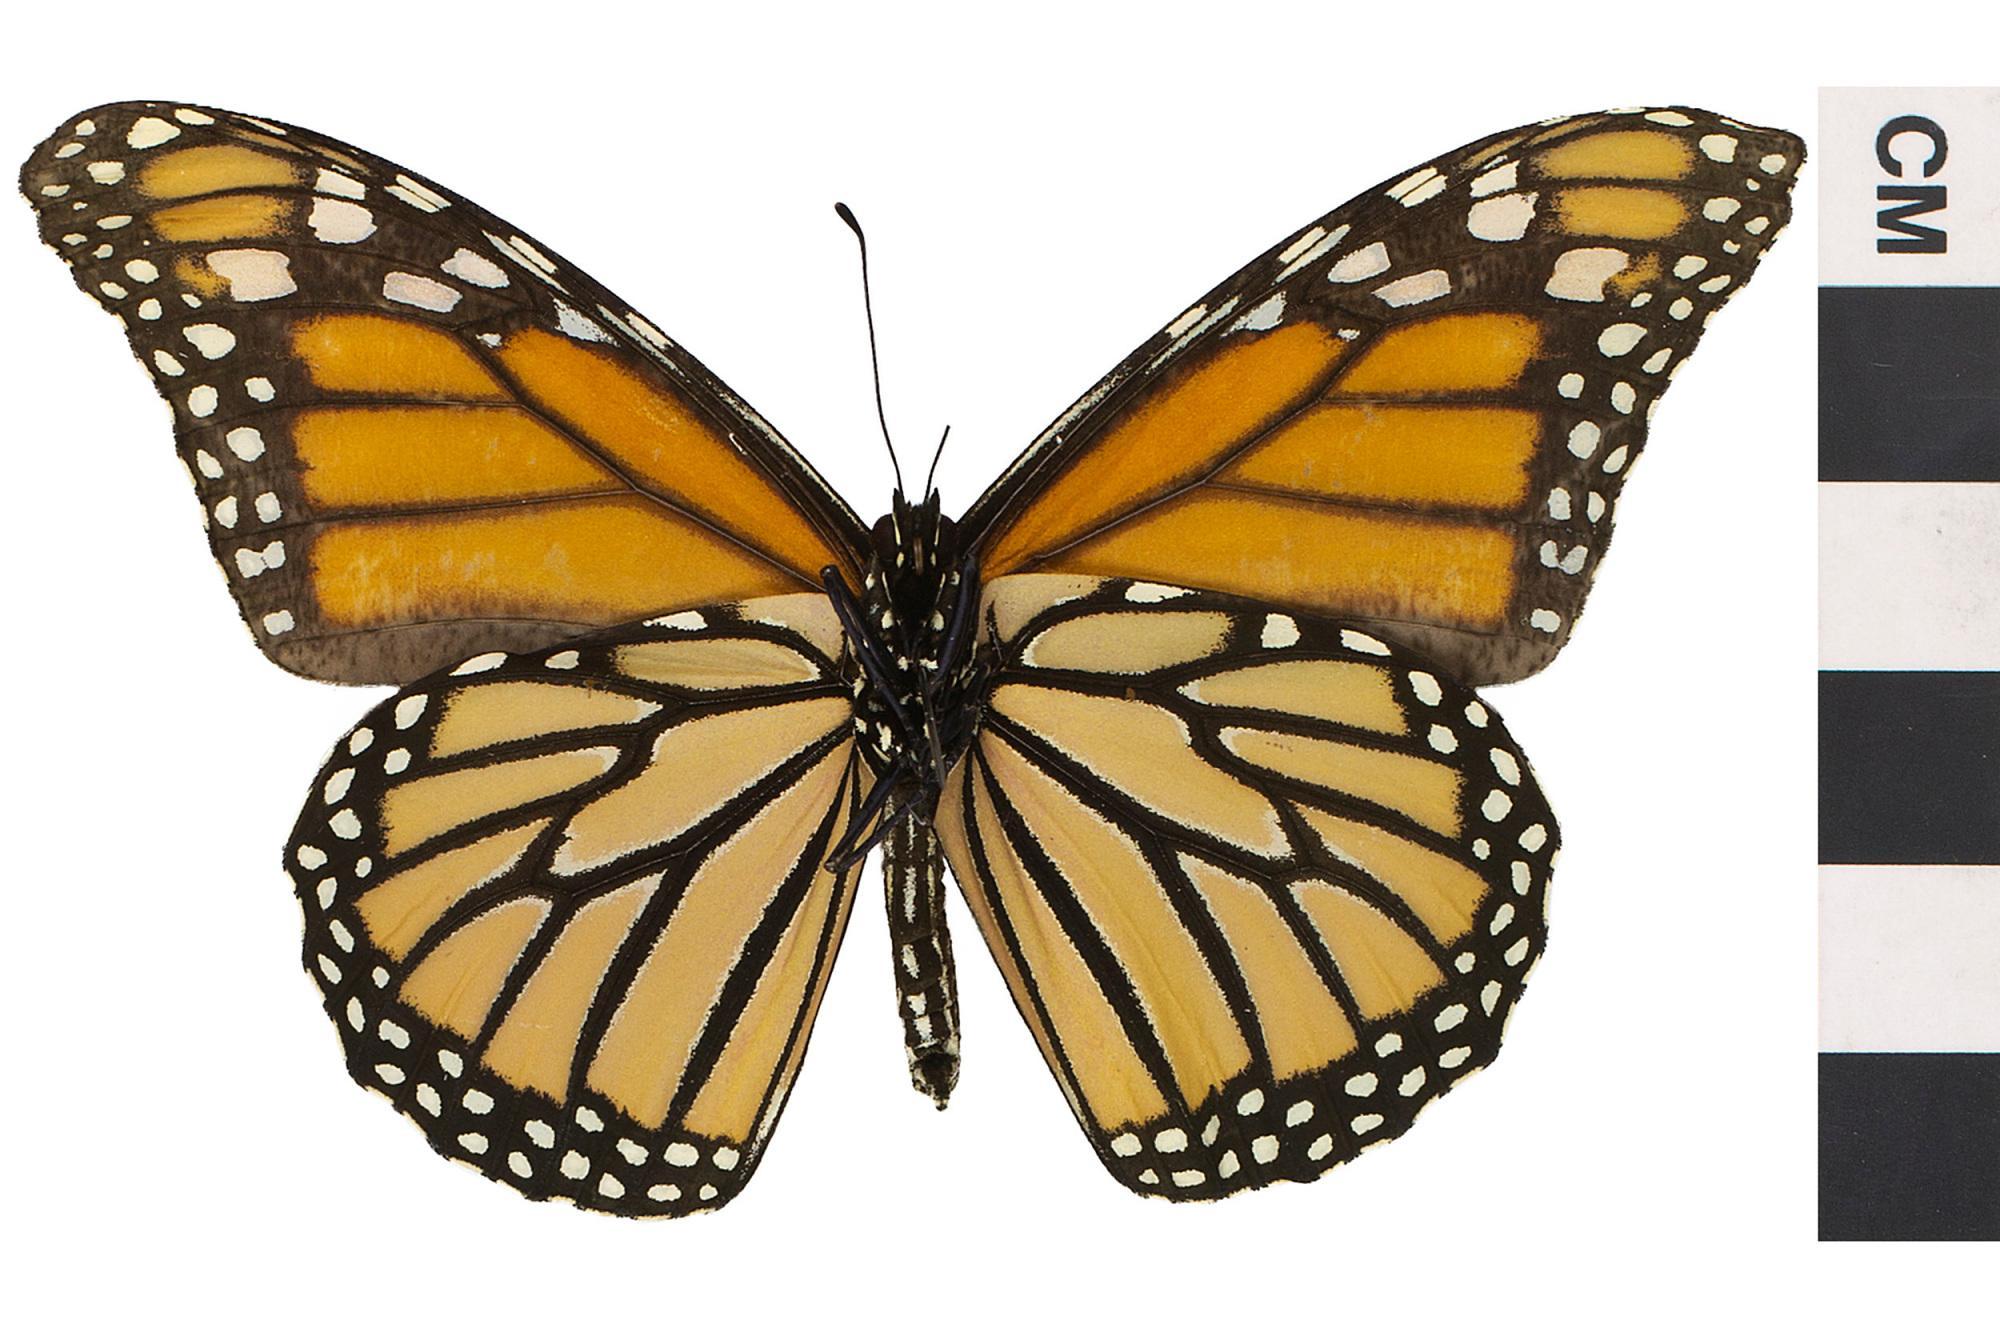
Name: Monarch
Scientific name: Danaus plexippus
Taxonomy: Animalia, Arthropoda, Hexapoda, Insecta, Pterygota, Holometabola, Lepidoptera, Nymphalidae, Danainae